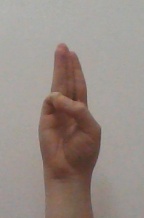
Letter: thaa